City School District of Albany

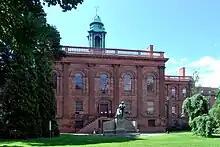
Old Albany Academy Building, the district headquarters

The City School District of Albany (also known as the Albany City School District) is the public school district of Albany, New York. The district is an independent public entity. It is governed by the City School District of Albany Board of Education, whose members are elected in non-partisan elections for staggered, four-year terms. The board selects a superintendent, who is the district's chief administrative official. The district's offices are located in the Old Albany Academy Building at Academy Park. It publishes a seasonal newsletter called "Capital Education".